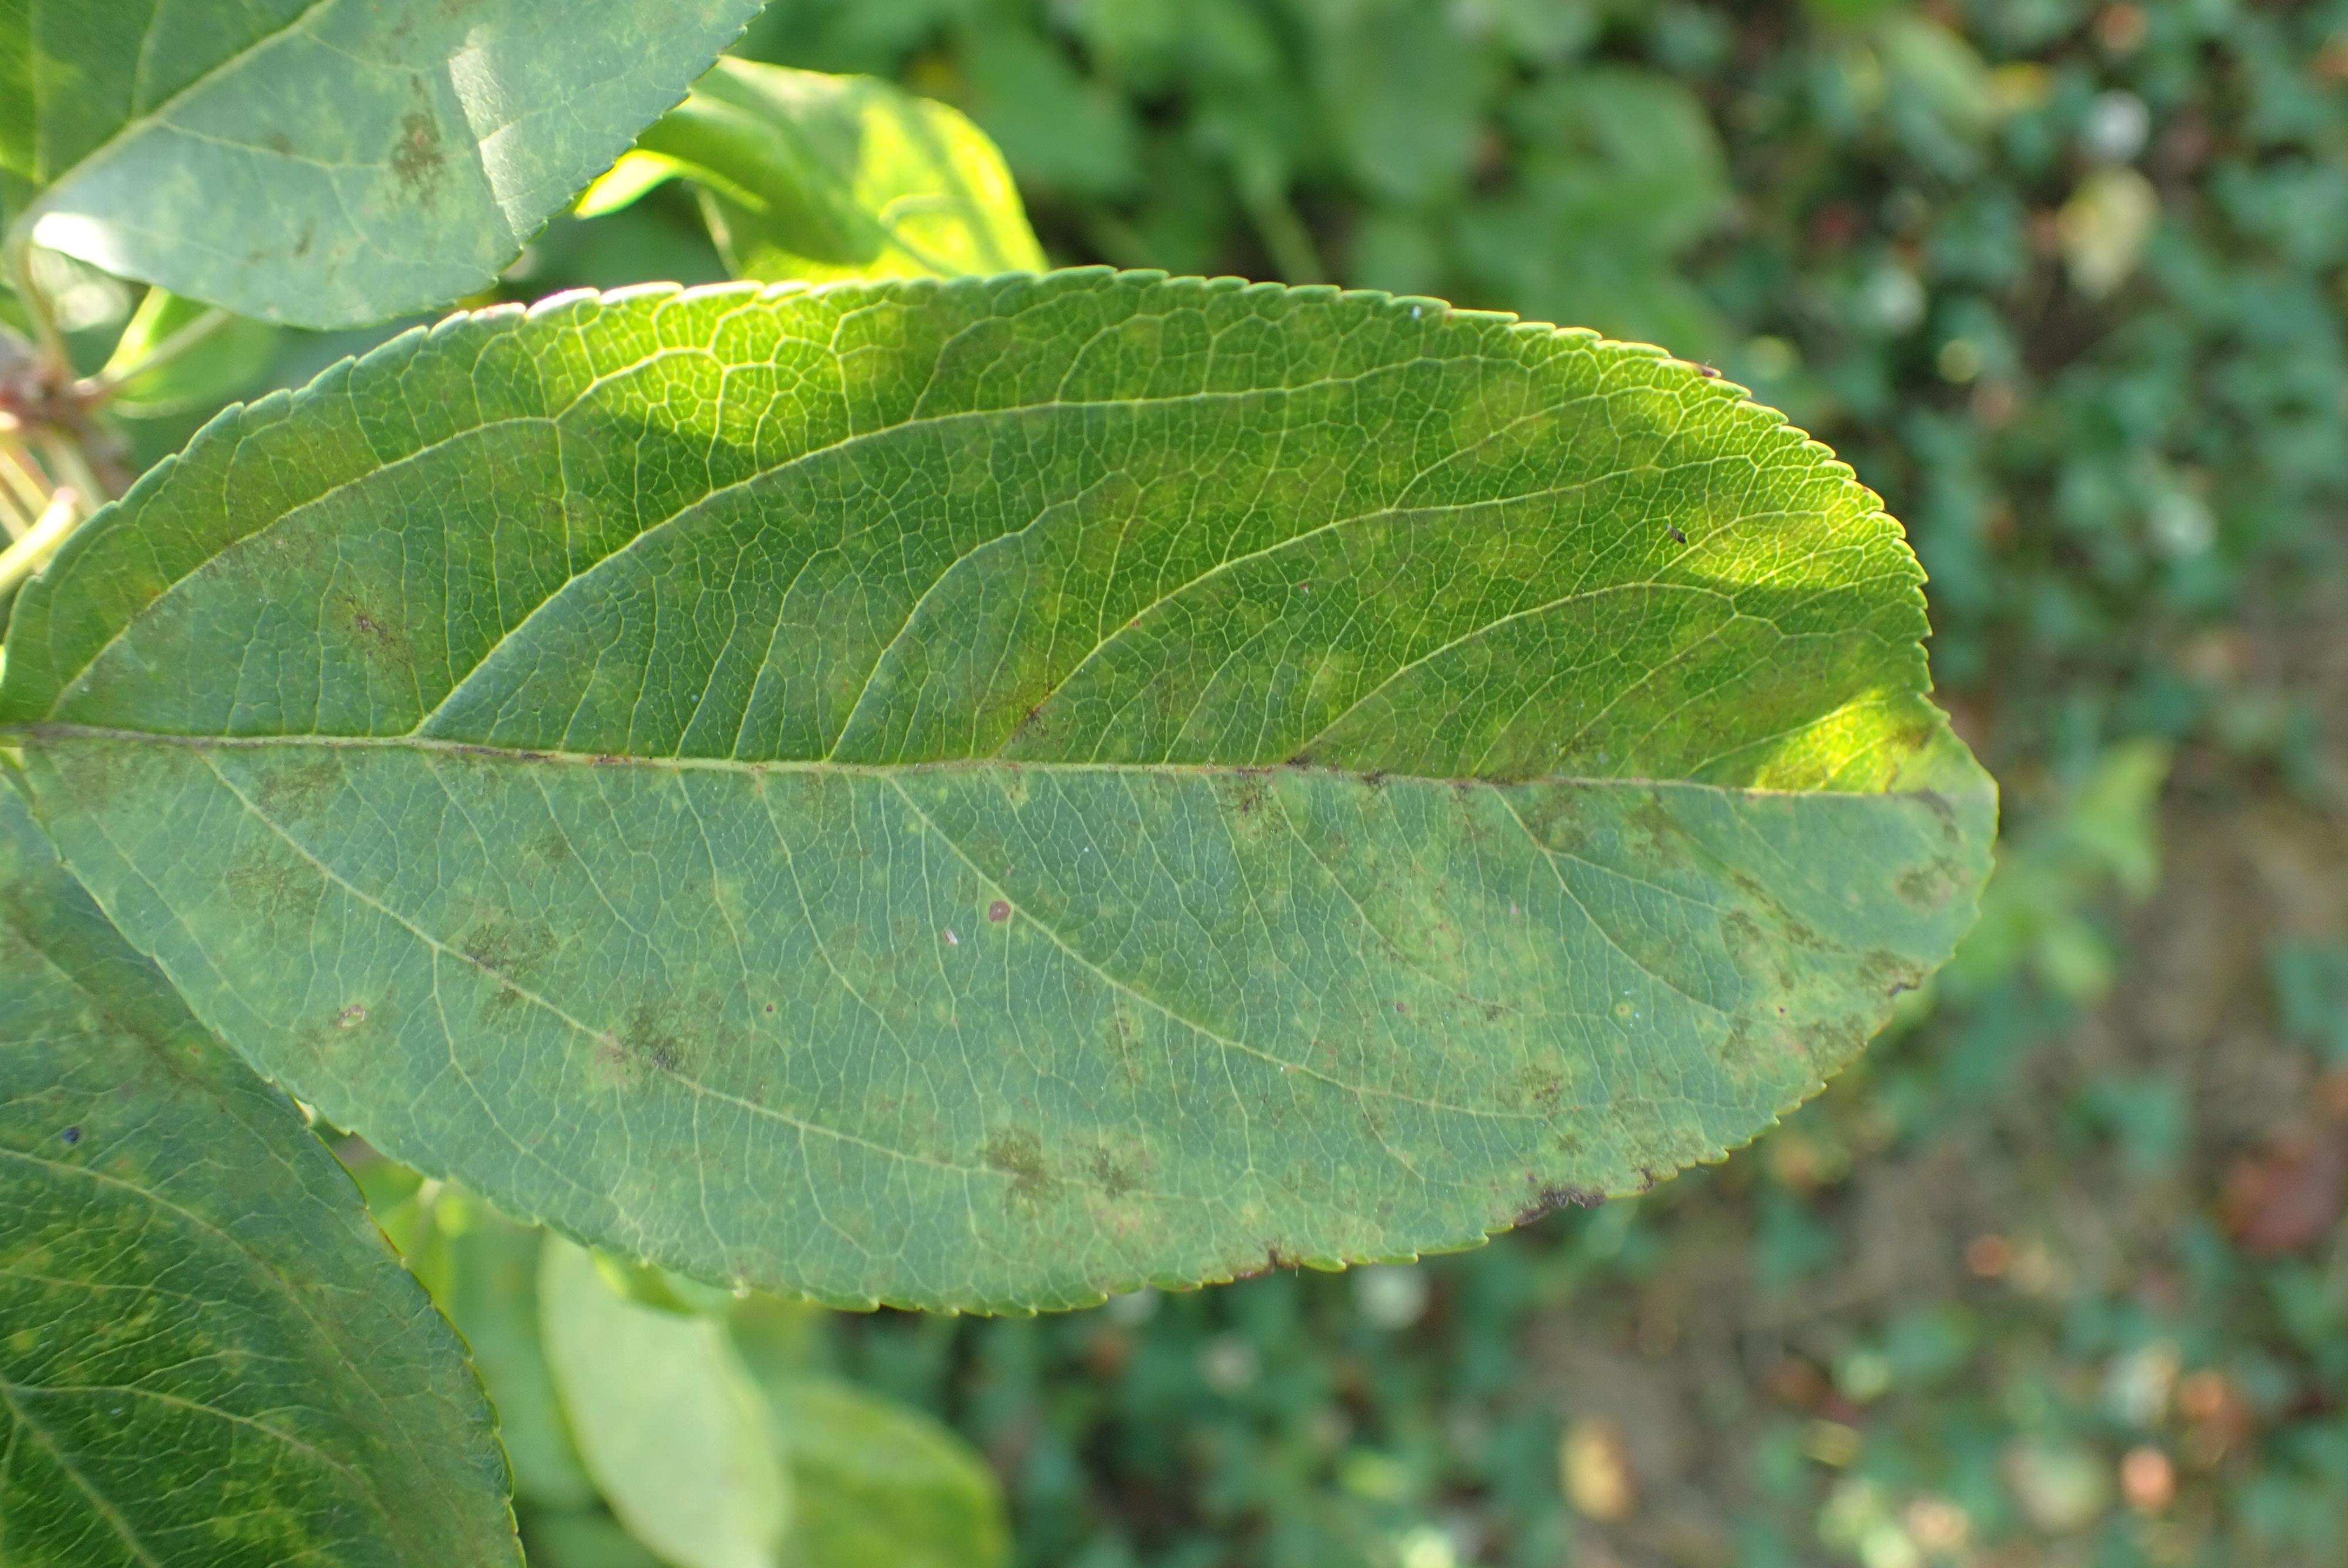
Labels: scab